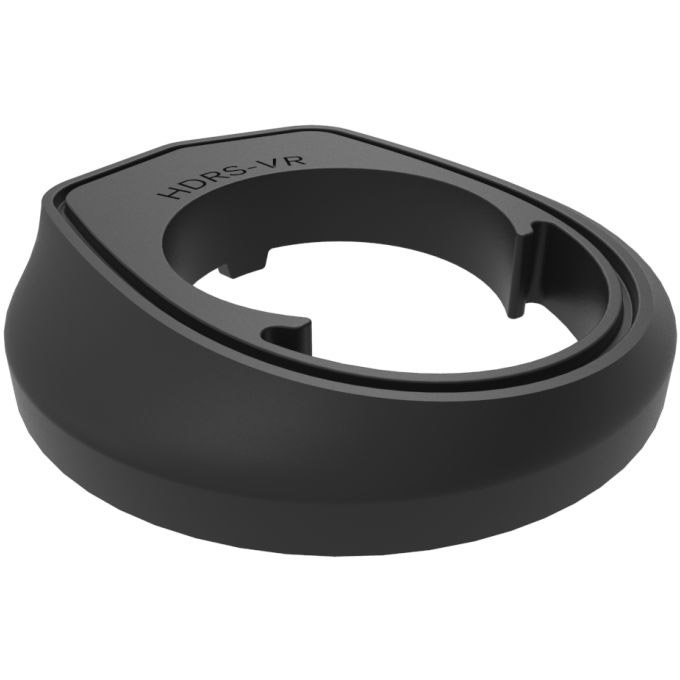
Deda top cover adapter alanera rs vanrysel rcr
Brand: Deda
Category: Sporting Goods > Outdoor Recreation > Cycling > Bicycle Parts > Bicycle Handlebar Extensions